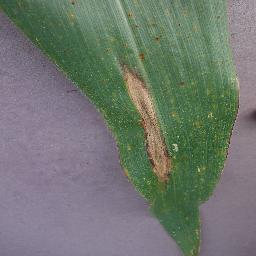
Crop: corn
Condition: (maize)_northern_blight